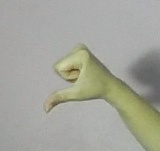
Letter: waw